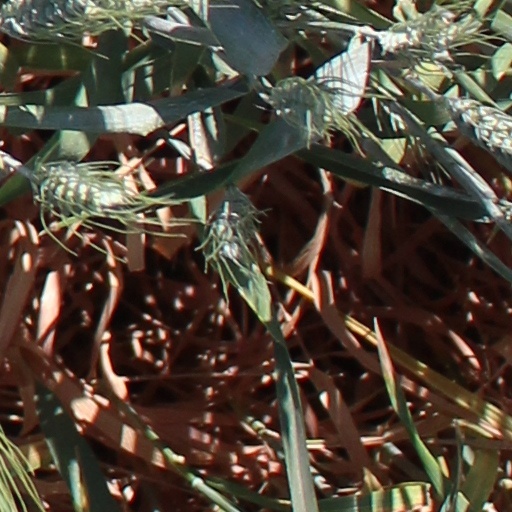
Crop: wheat